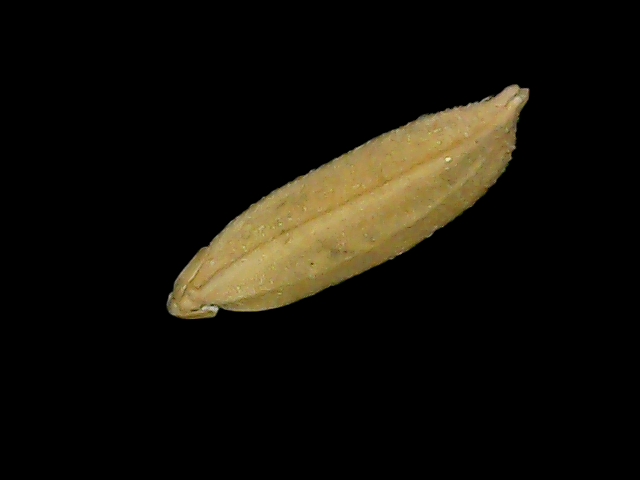
Rice variety: Bd85